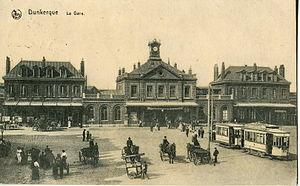
Carte postale ancienne éditée par Nels
Le tramway de Dunkerque est un ancien réseau de transport exploité dans cette ville et sa banlieue à partir de 1880.
La gare de Dunkerque est une gare ferroviaire française de la ligne d'Arras à Dunkerque-Locale, située sur le territoire de la commune de Dunkerque, dans le département du Nord, en région Hauts-de-France.